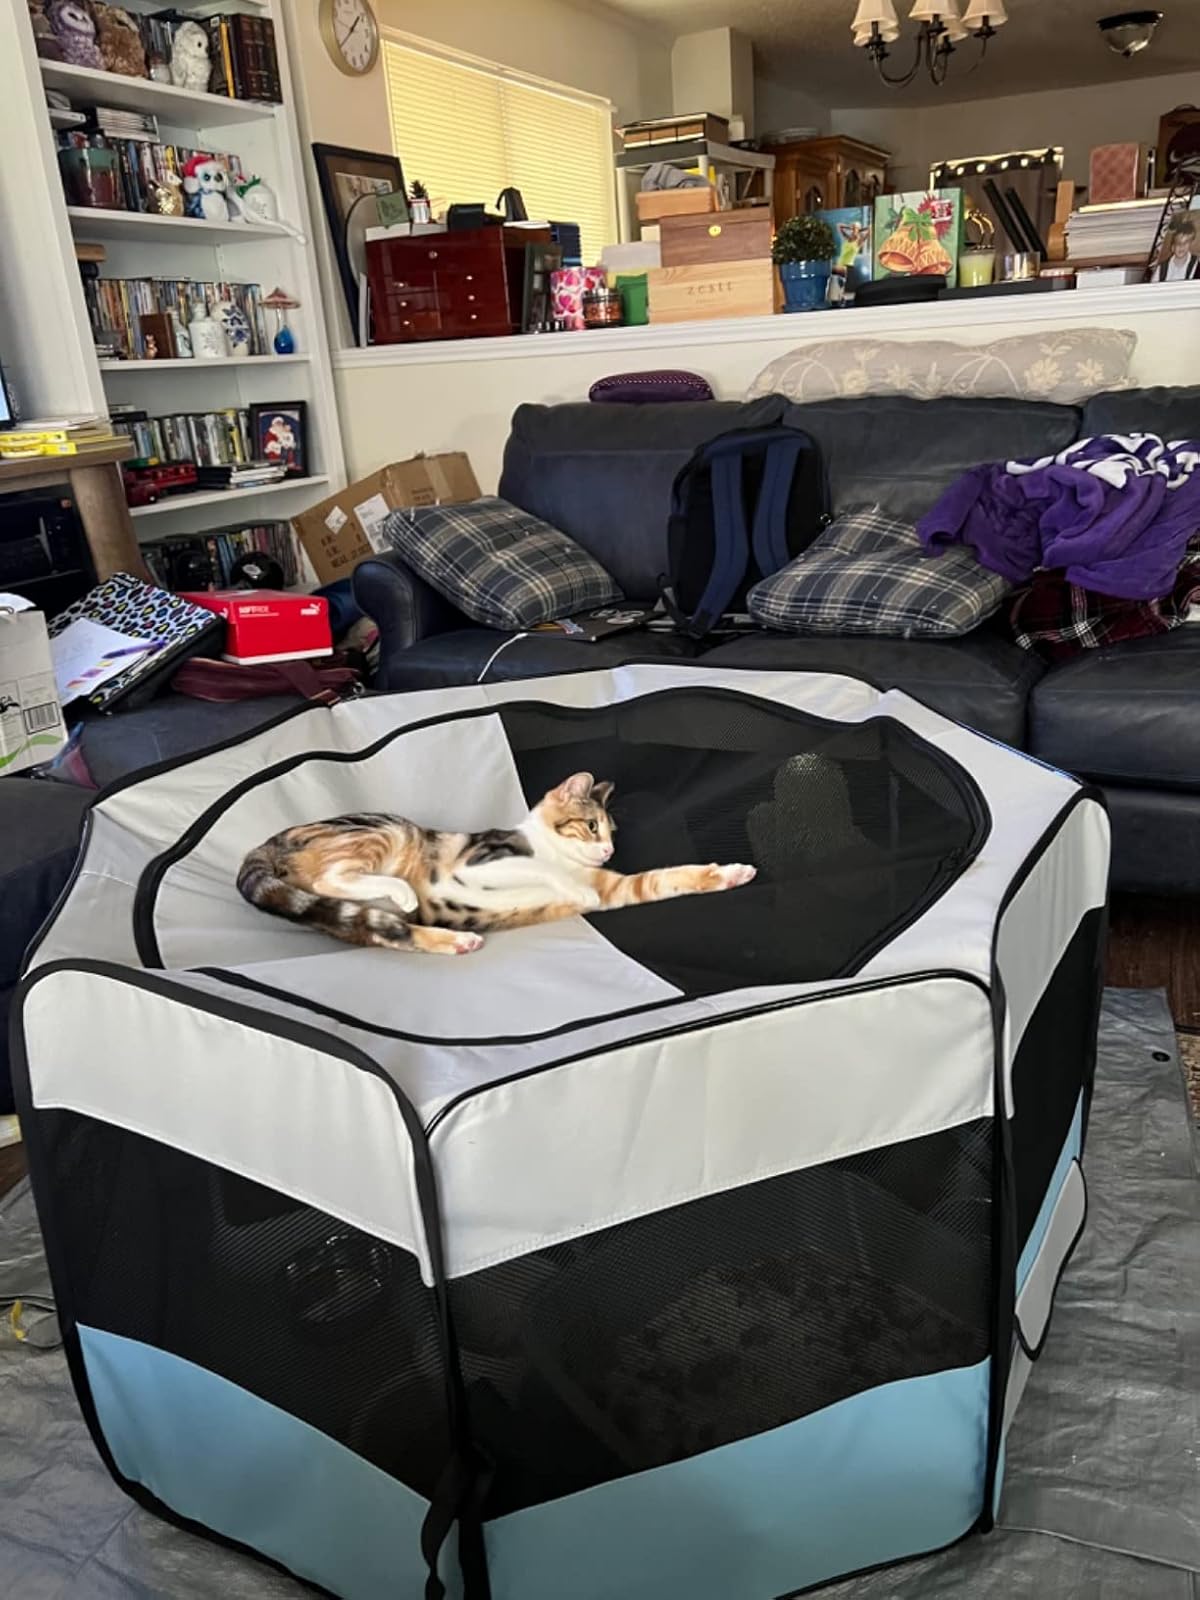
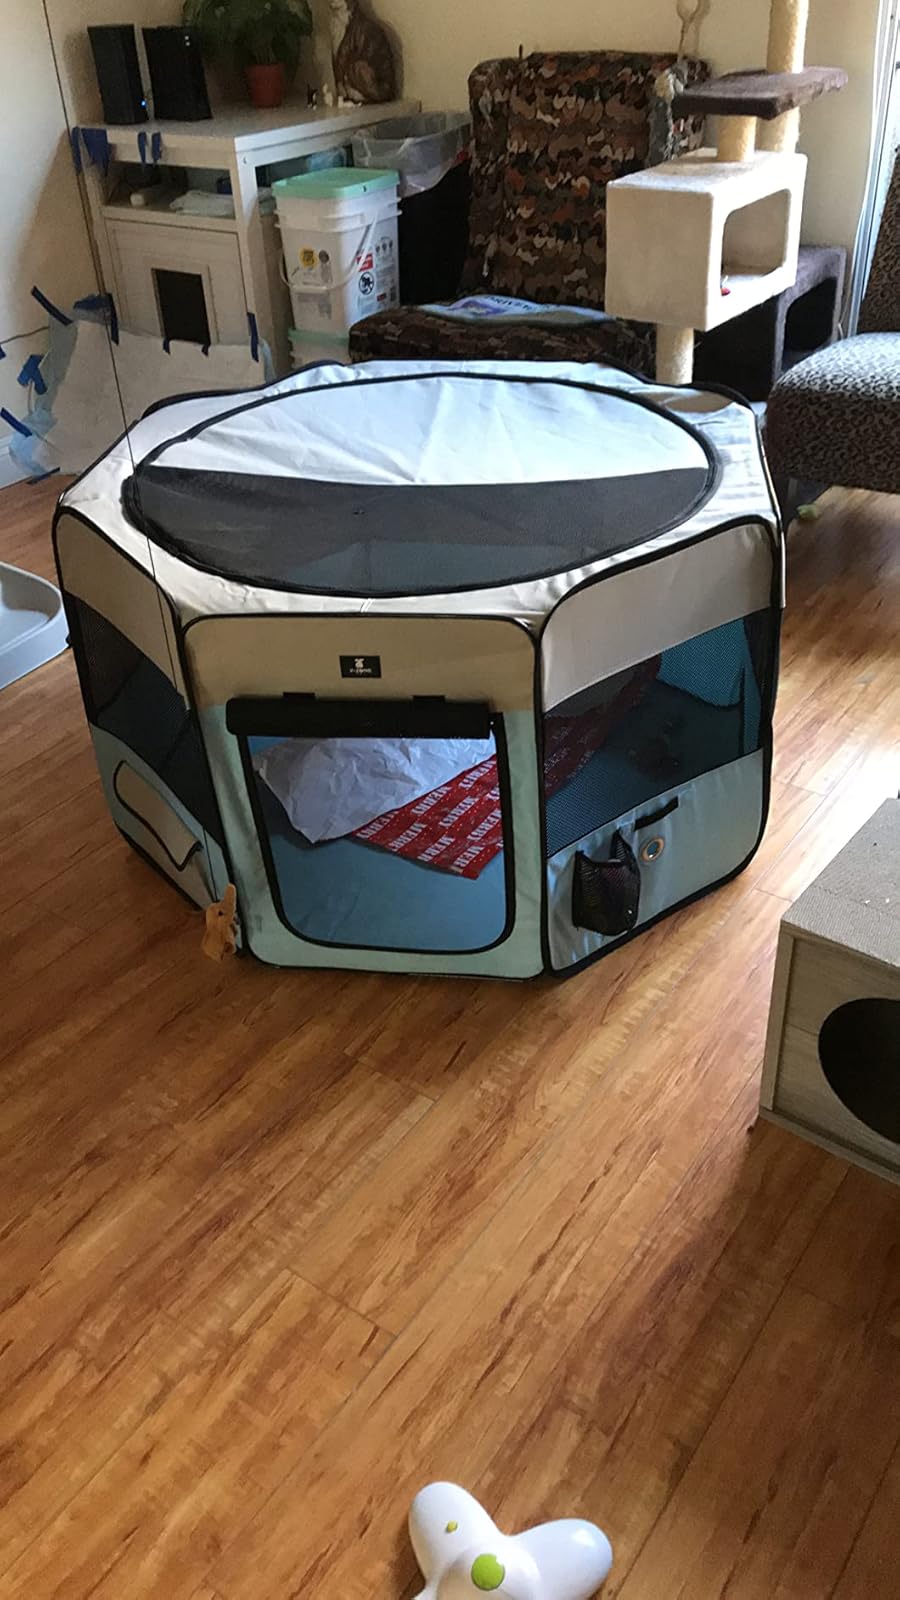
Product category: items_kennel
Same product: yes